Museums in Paris

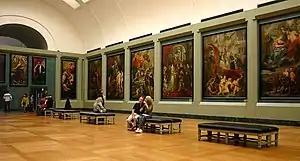
An exhibition at the Louvre

The city of Paris currently manages 14 museums and display venues. Except for the Catacombs of Paris, the archaeological site of the Notre-Dame cathedral and the exhibition spaces, all the city's museums do not charge the public for admission. Unlike the national museums, the museum system of Paris does not own encyclopedic collections but mainly reflects the city's history in many different aspects and angles. Museums such as the Carnavalet, Jean Moulin and the catacombs provide a direct view of the history of Paris, while the former residences of Victor Hugo, Honoré de Balzac and George Sand showcase the lives of these prominent city residents. Through the history of Paris, there were many aristocrats or wealthy merchants passionate about collecting works of art. Many of these collections have been donated to the city and are now displayed at museums such as the Cernuschi and Cognacq-Jay, partly reflecting the life and society in Paris centuries ago. The artifacts owned by the city of Paris can be divided into four collections: fine arts, fine arts and clothing, archeology and history, and finally artifacts.